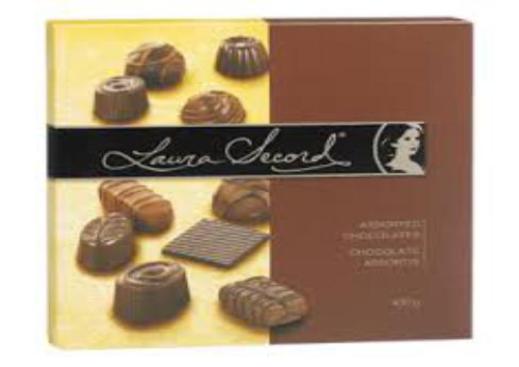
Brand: laura secord chocolates
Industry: Food